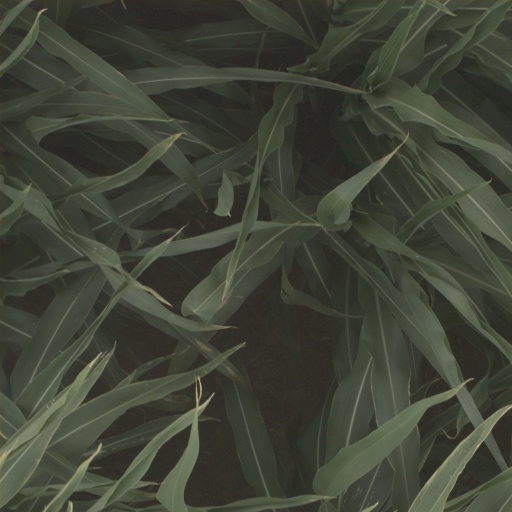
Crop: sorghum